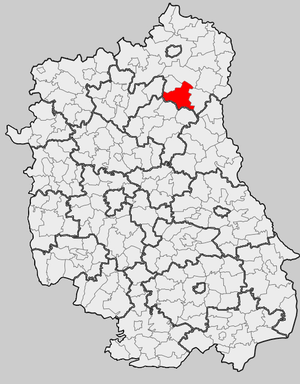
Wisznice est une gmina rurale de la powiat de Biała Podlaska, dans la Voïvodie de Lublin, dans l'est de la Pologne.